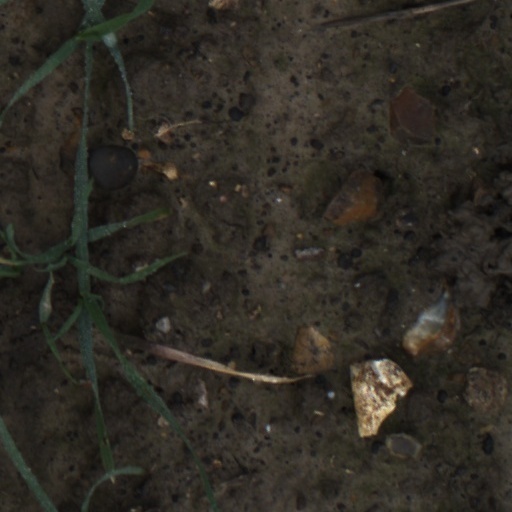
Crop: wheat